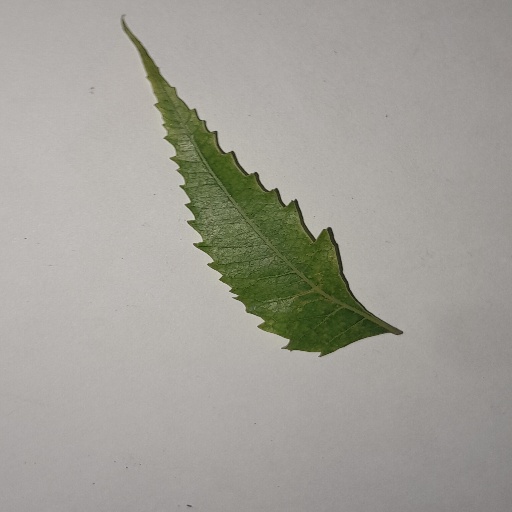
Species: Neem
Leaf condition: Yellow Leaf